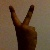
The image shows a hand gesture representing the number 2 in Indian Sign Language.